Peter Atherton (manufacturer)

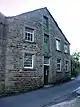
Side view of the historic Kirk Mill in Chipping, Lancashire.

The partners commissioned a new mill in the Greenfield Valley, later known as the Upper Mill, completed in a remarkable six weeks during the autumn of 1783. This ‘most magnificent mill’ stood six storeys high and was powered by a 20-foot internal waterwheel, illuminated by nearly two hundred sash windows. Atherton’s role in establishing Smalley’s earlier manufactory can only be conjectured; however, there is no doubt that he played a significant part in the construction of the Upper Mill. In acknowledgement of his contributions, Atherton was formally admitted to the Holywell partnership on 1 January 1785. The reorganised concern was named ‘Atherton and Company’.